Phantom Justice

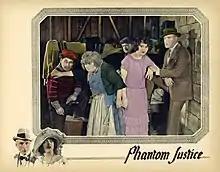
Lobby card

Phantom Justice is a 1924 American silent crime film directed by Richard Thomas and written by Burnett Manley. The film stars Rod La Rocque, Garry O'Dell, Kathryn McGuire, Frederick Vroom, Lillian Leighton, and Frederick Moore. The film was released on February 17, 1924, by Film Booking Offices of America.